Nikolay Krasnov (architect)

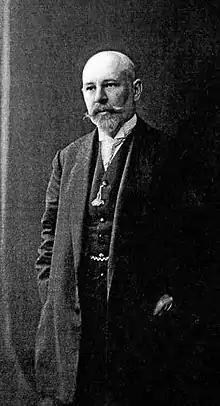

Nikolay Petrovich Krasnov (Russian: Николай Петрович Краснов; 23 November 1864 – 8 December 1939) was a Russian Serbian architect and painter, who served as Chief Architect of Yalta, Crimea, between 1887 and 1899. From 1922 he lived and worked in the Kingdom of Yugoslavia, and was a key figure in the architectural development of Belgrade.